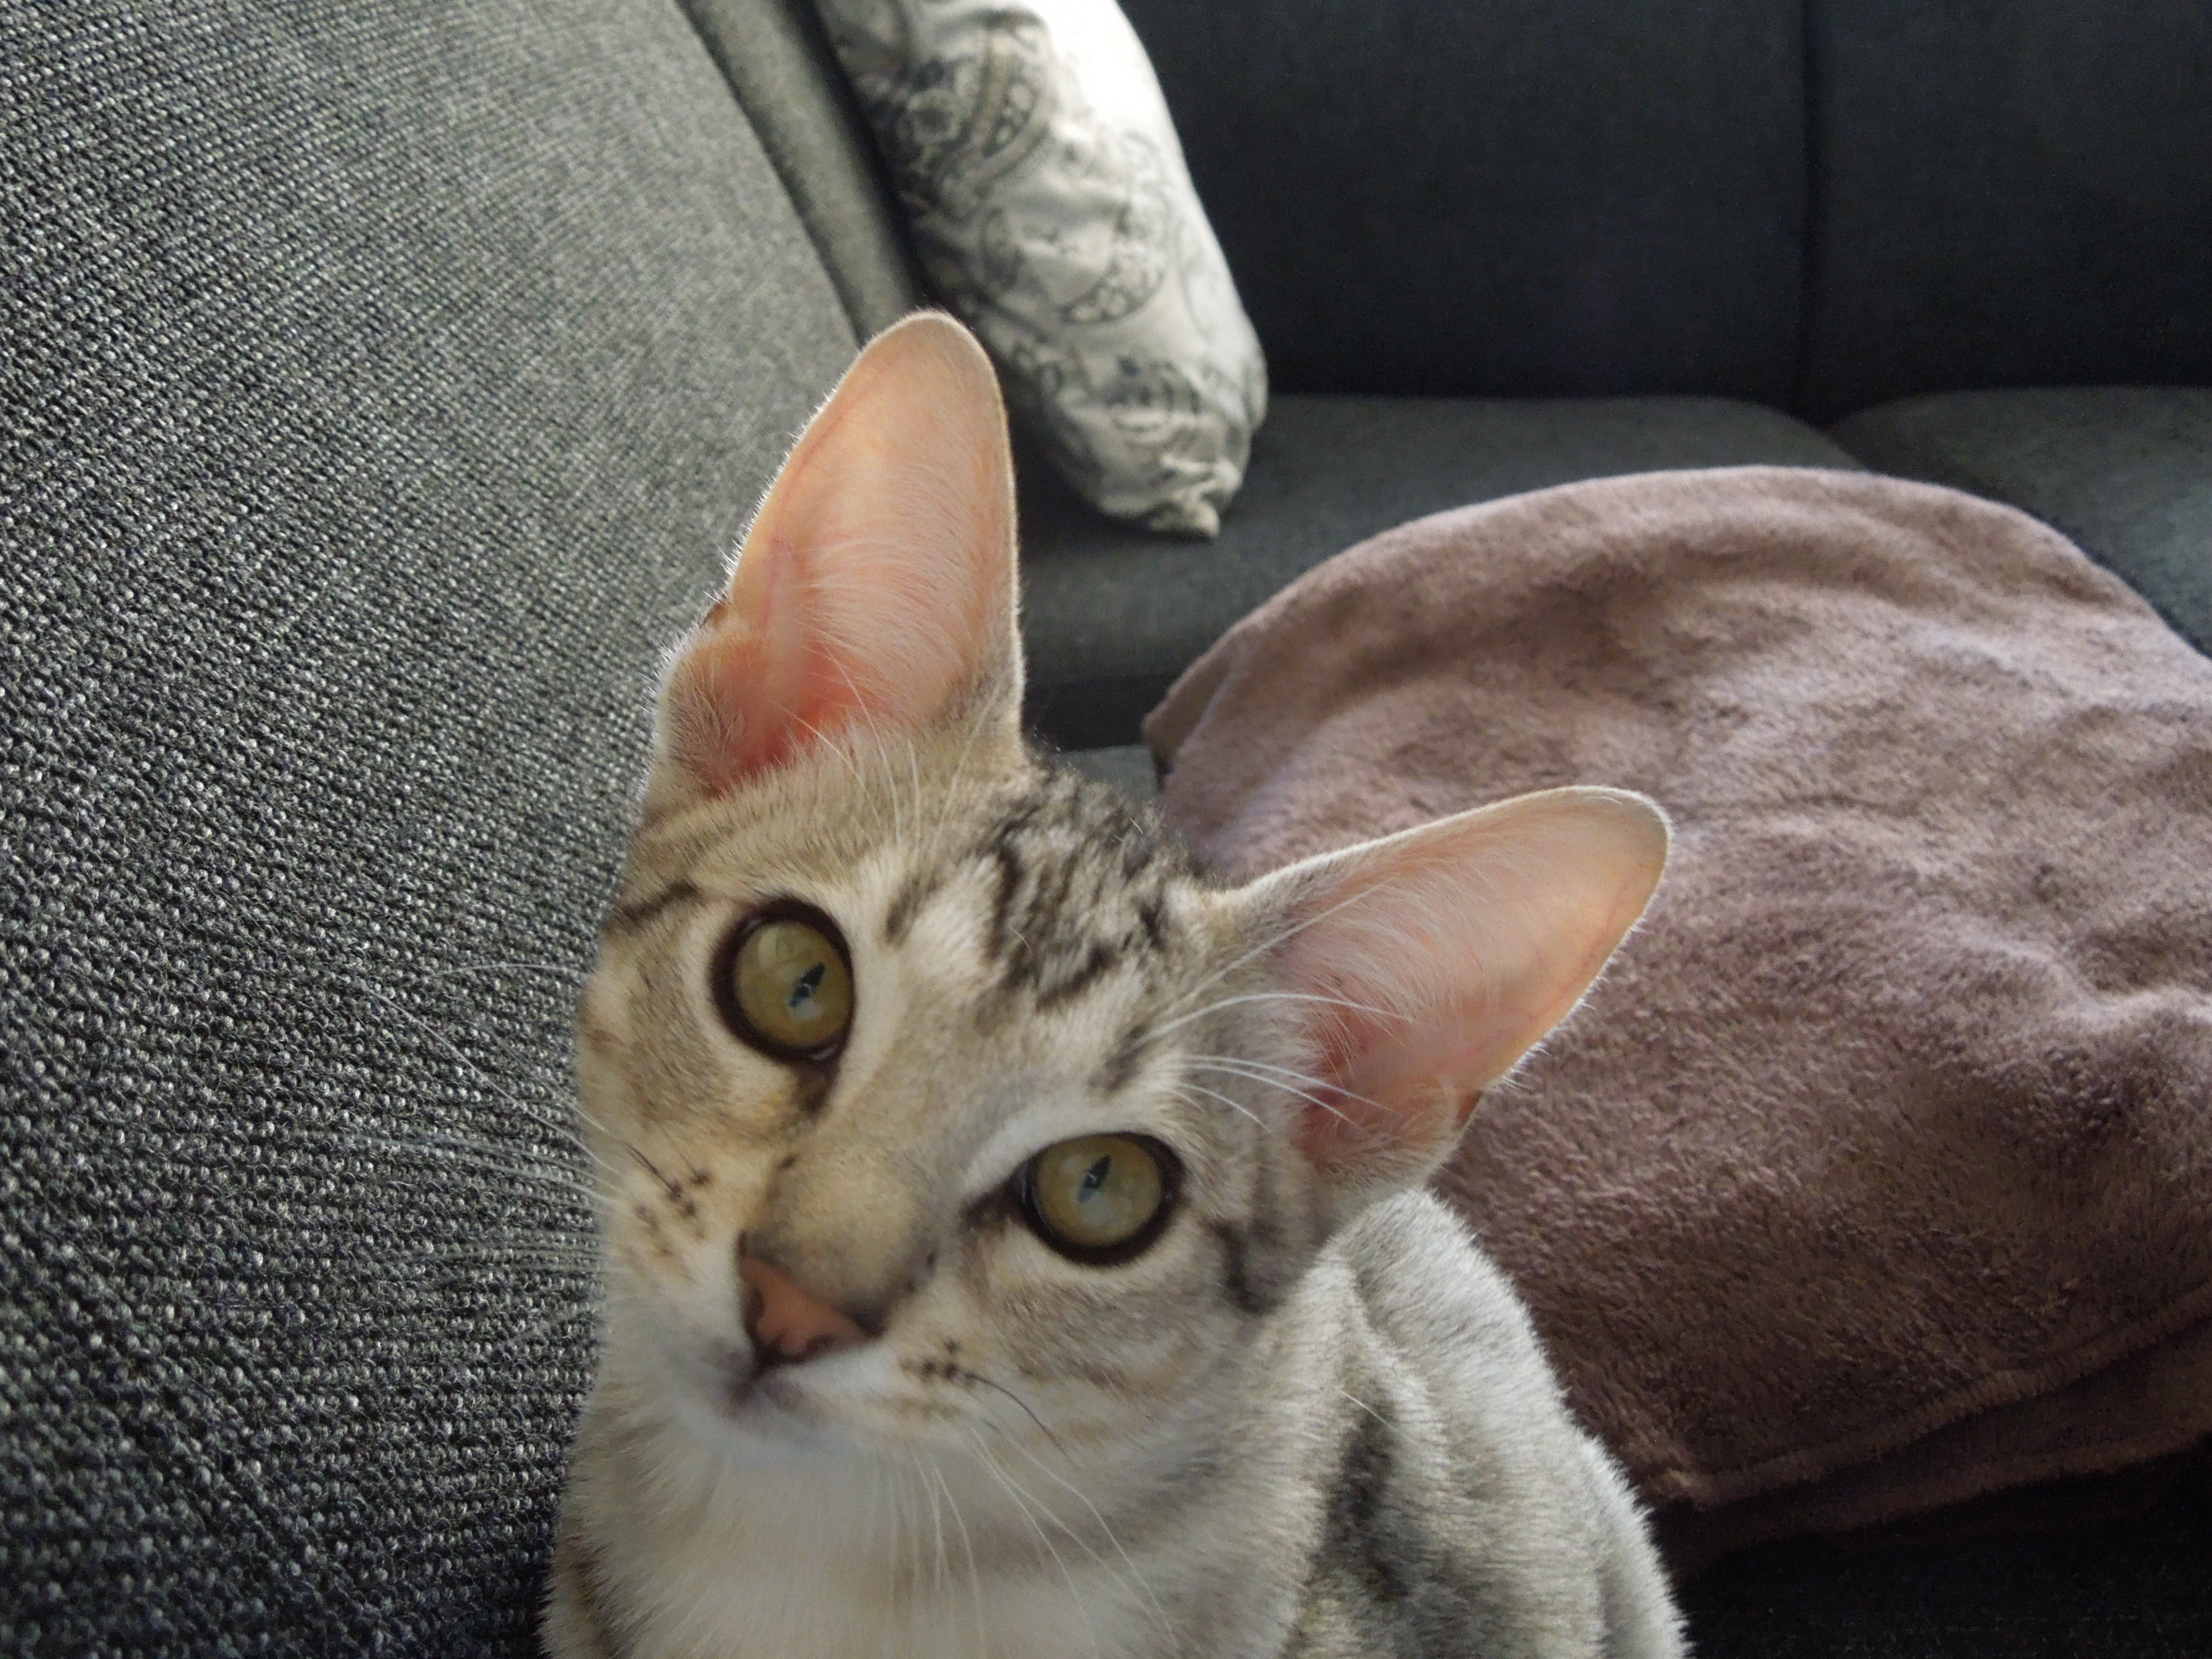
animal, pet, kitten, cat, mammal, whiskers, vertebrate, remote access, tabby cat, bengal, european shorthair, small to medium sized cats, cat like mammal, domestic short haired cat, cheetoh